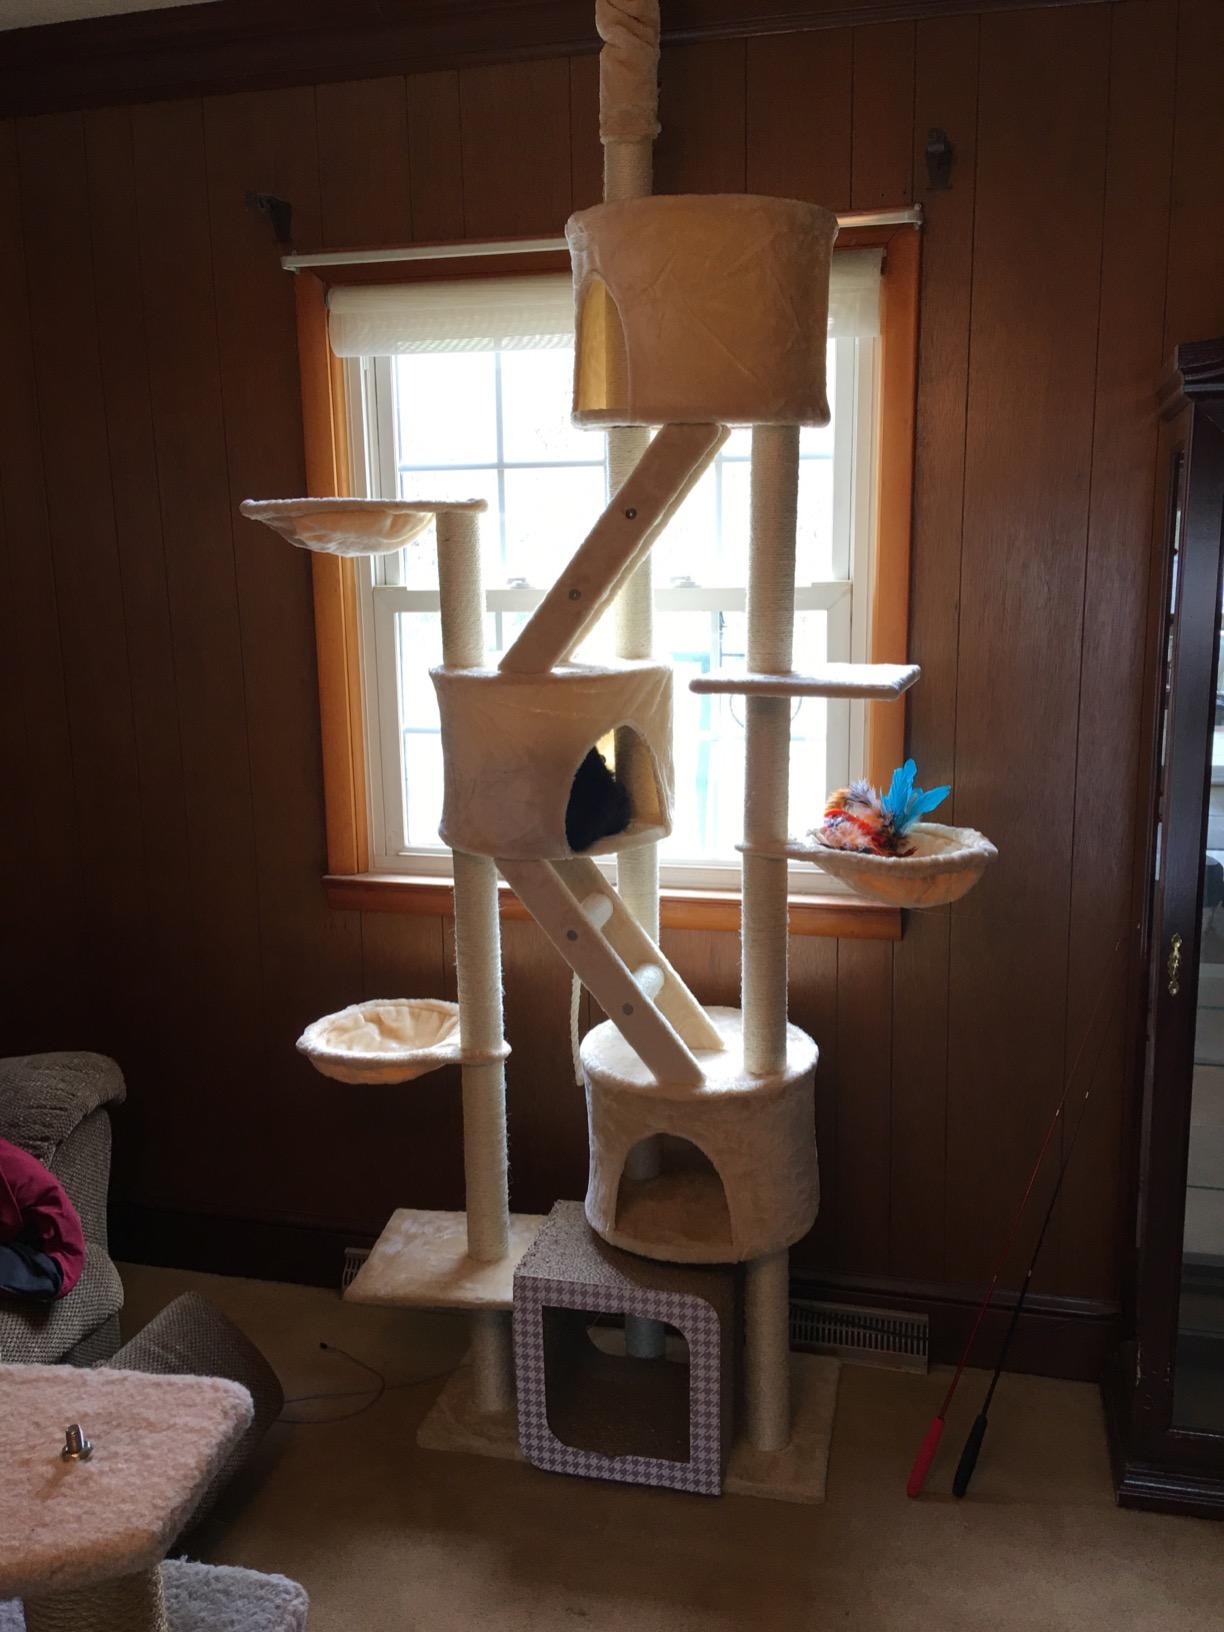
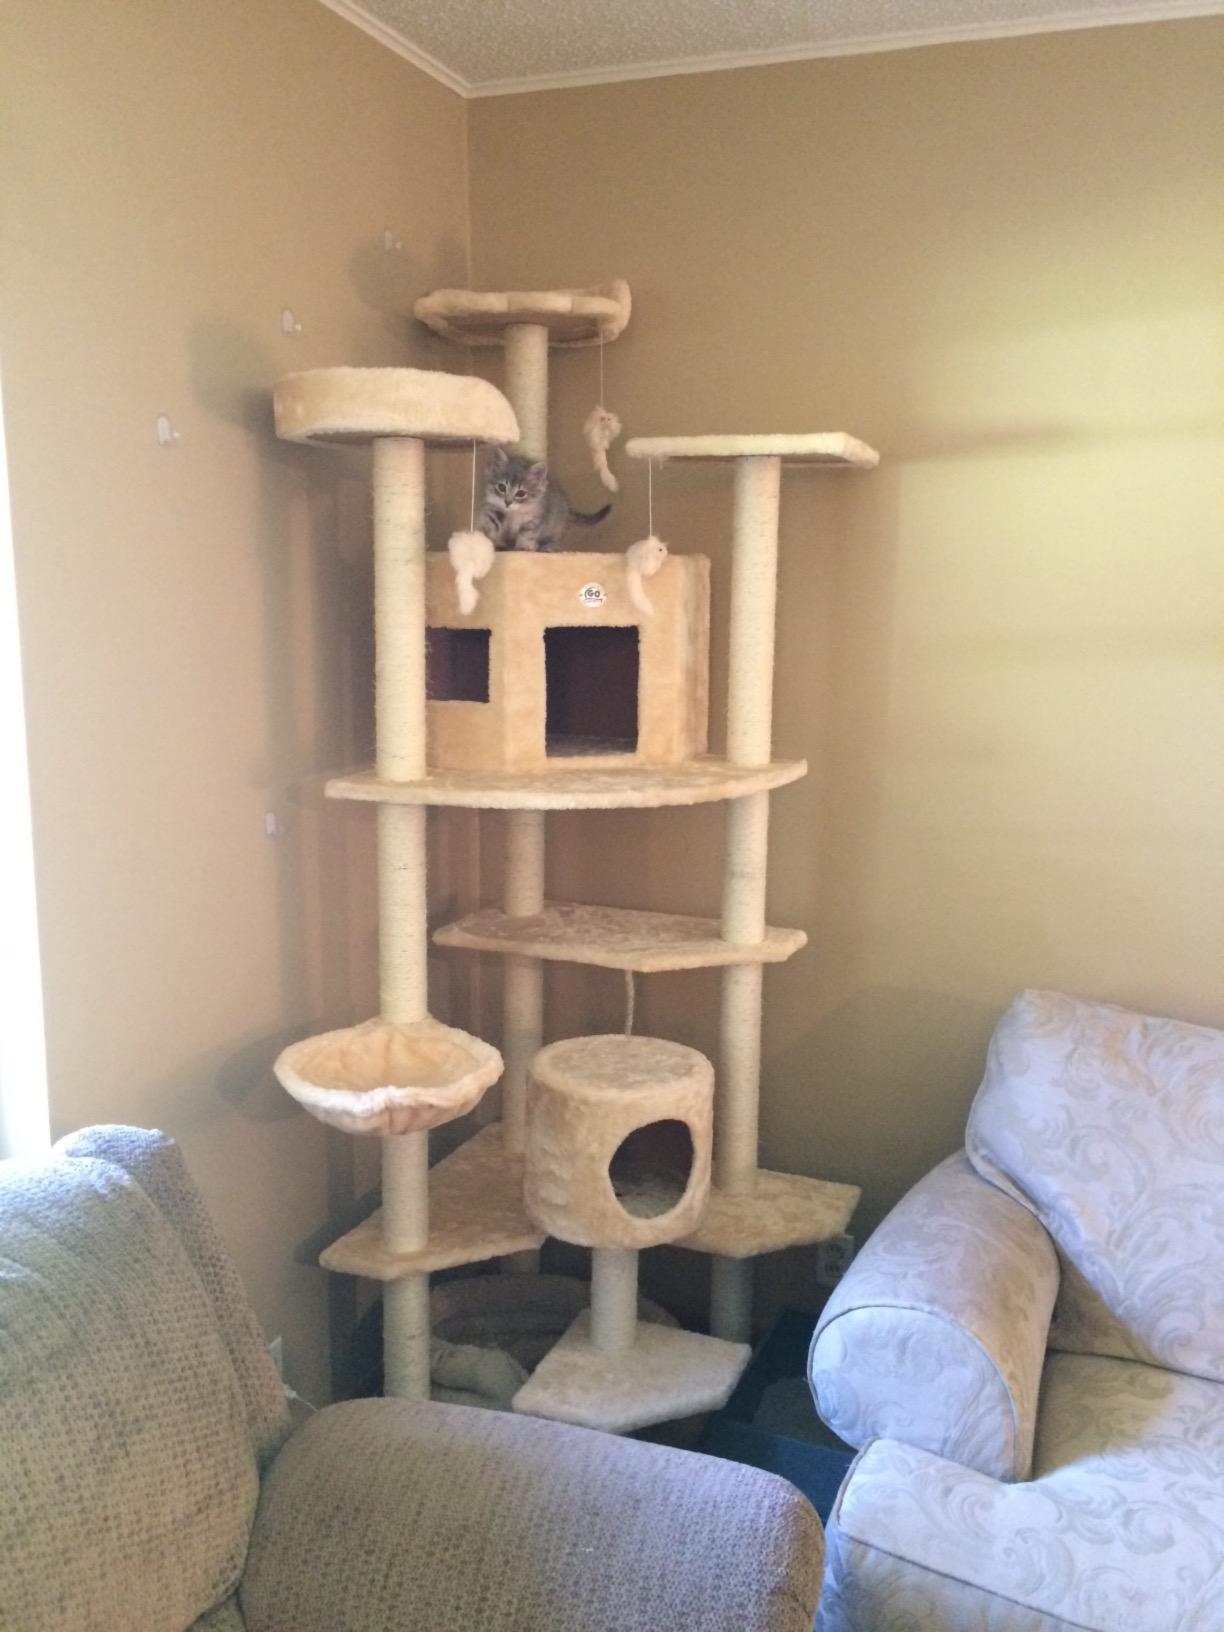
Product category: items_cat tree
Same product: no